Water privatization

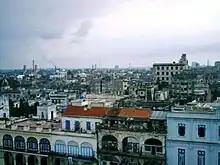
The government of Cuba entrusted the water supply of Havana to a private company in order to improve service quality, showing the diversity of motives behind water privatization.

European and local private water companies expanded in Latin America, Africa, and Asia in the second half of the 19th century, all while their importance declined in Europe. In Uruguay, water supply was privately managed from 1867 to 1950; in Buenos Aires, Argentina, for a brief period from 1887 to 1891 and again from 1993 to 2006; in Cairo and Alexandria, Egypt, from 1867 to 1956; in Beirut, Lebanon, from the 19th century until 1951; in Shanghai, China, from 1875 to 1949; in Casablanca, Morocco, from 1914 to 1962 and then again after 1997; in Senegal until 1971 and then again after 1996; and in Côte d'Ivoire from colonial times until today without interruption.